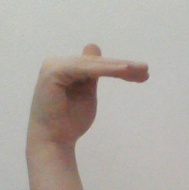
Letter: khaa